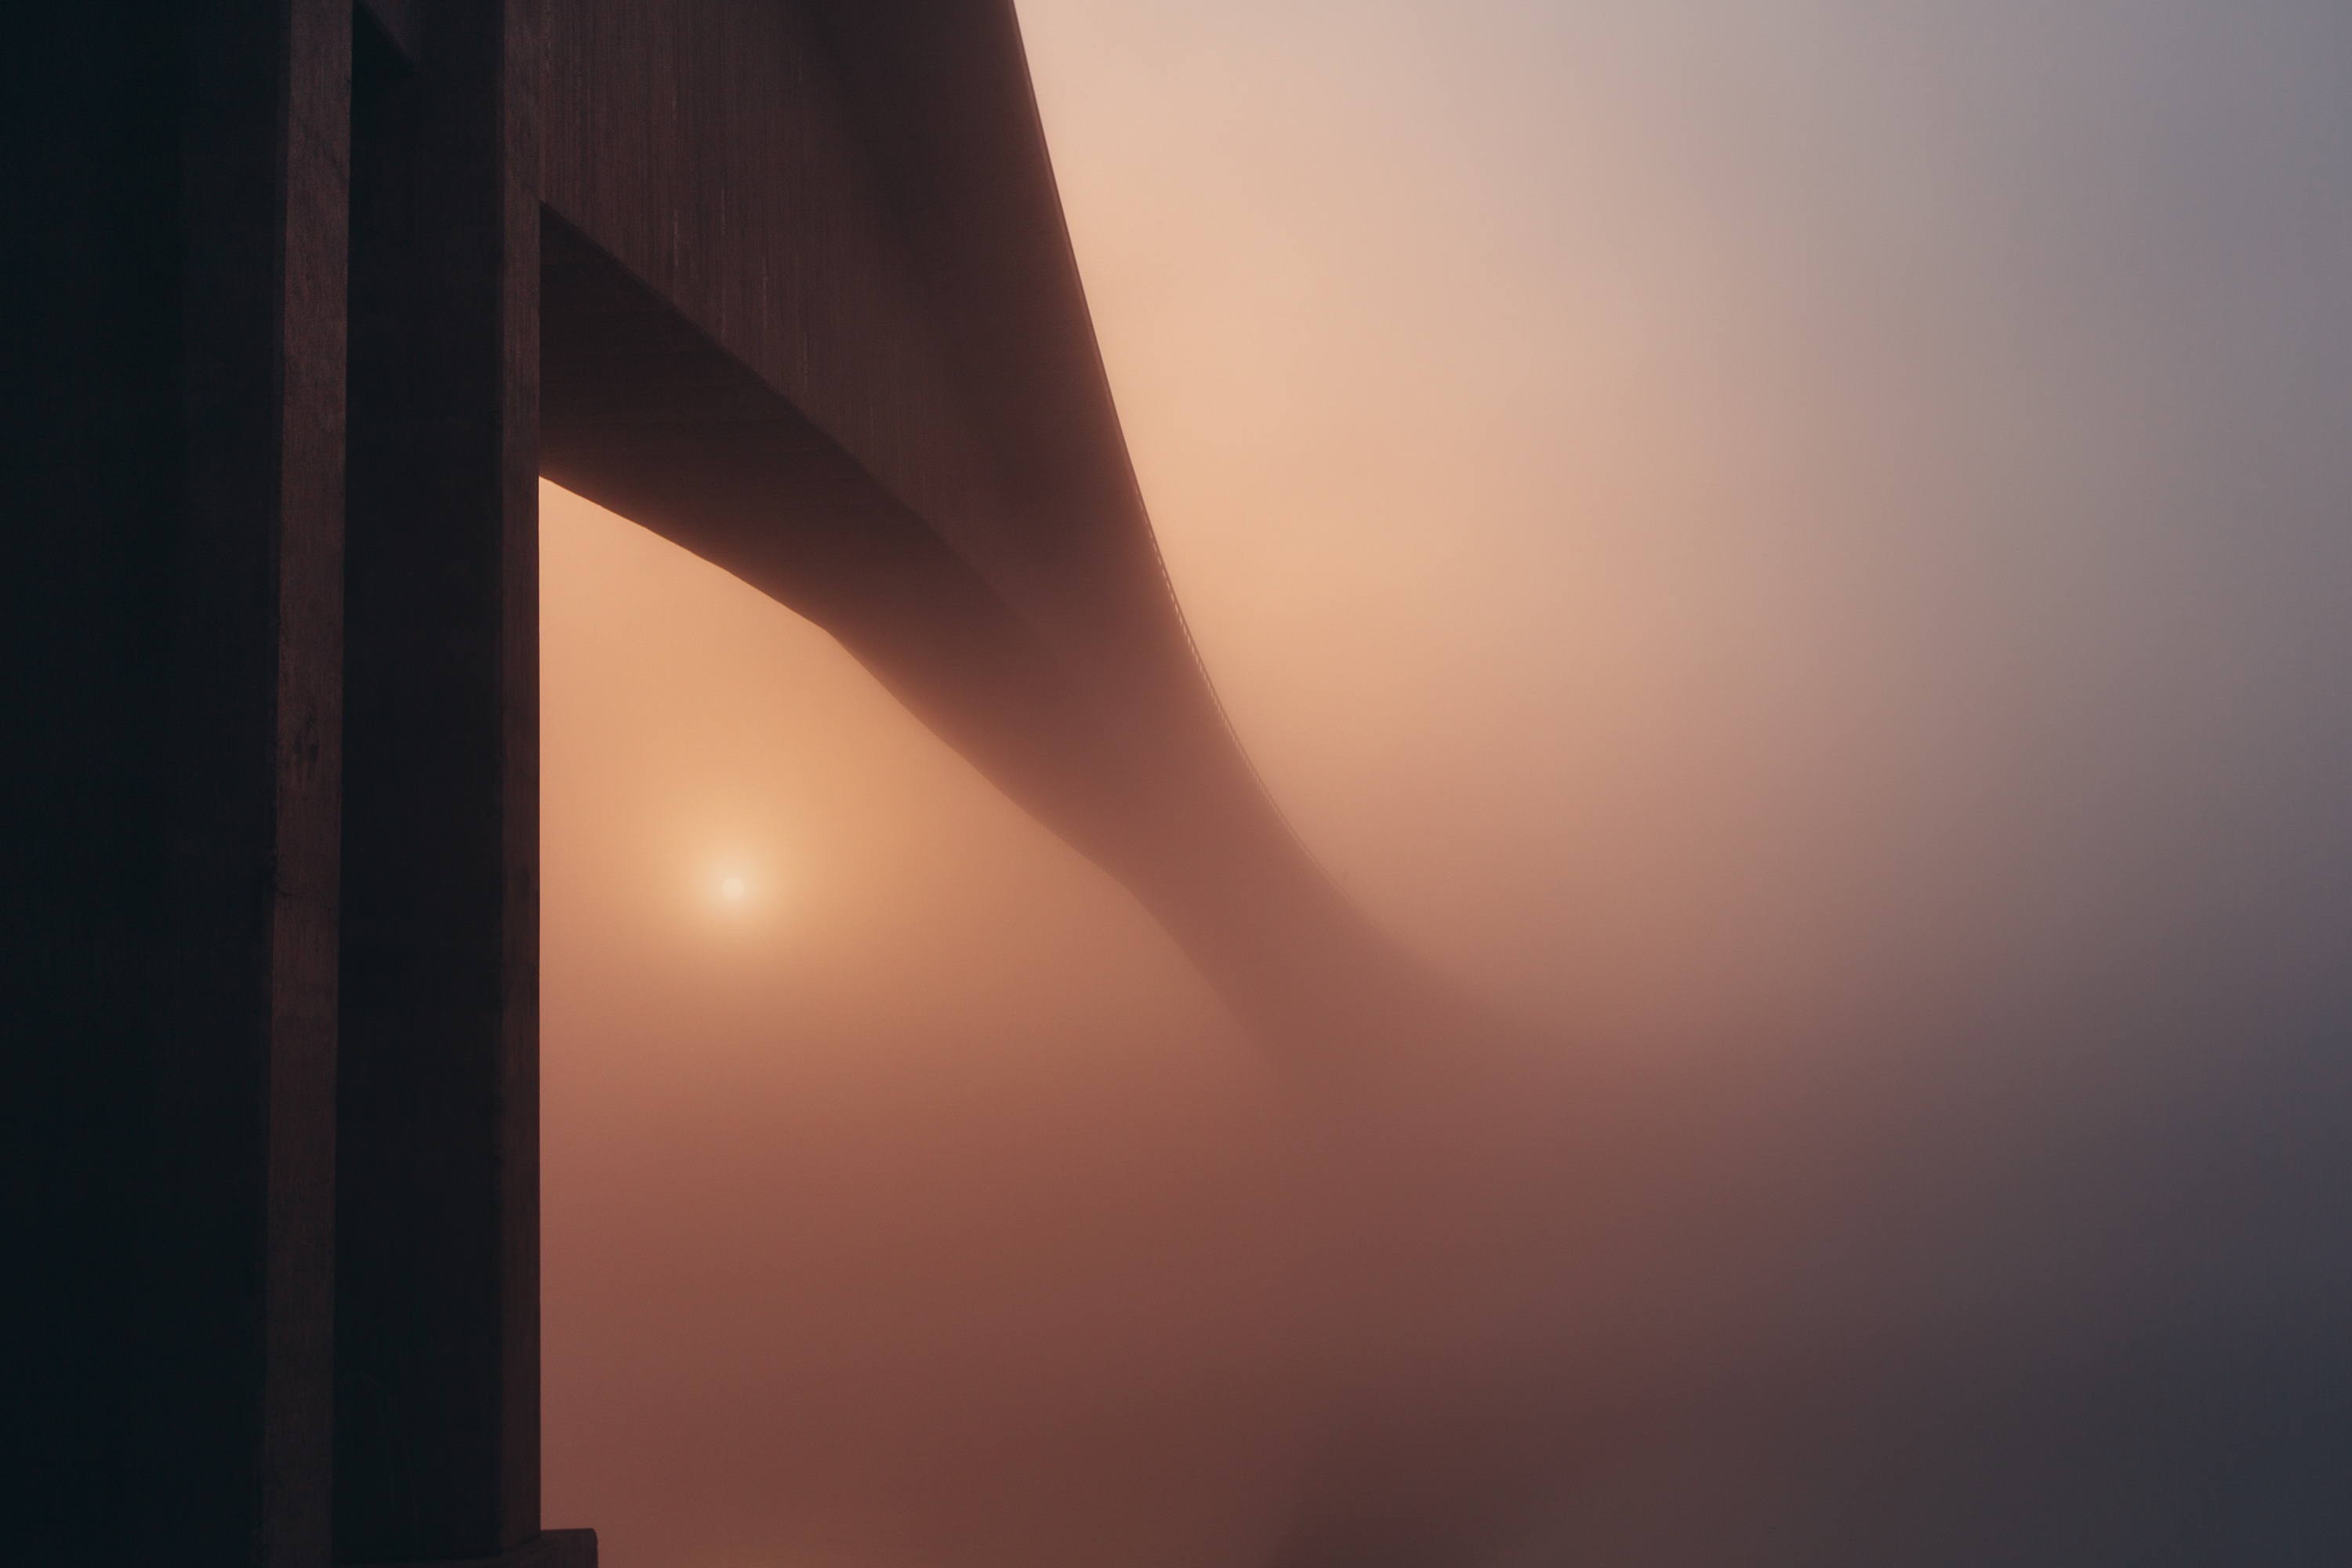
silhouette, light, cloud, sky, sun, fog, sunrise, sunset, bridge, sunlight, morning, dawn, atmosphere, line, reflection, haze, darkness, lighting, misty, atmospheric phenomenon